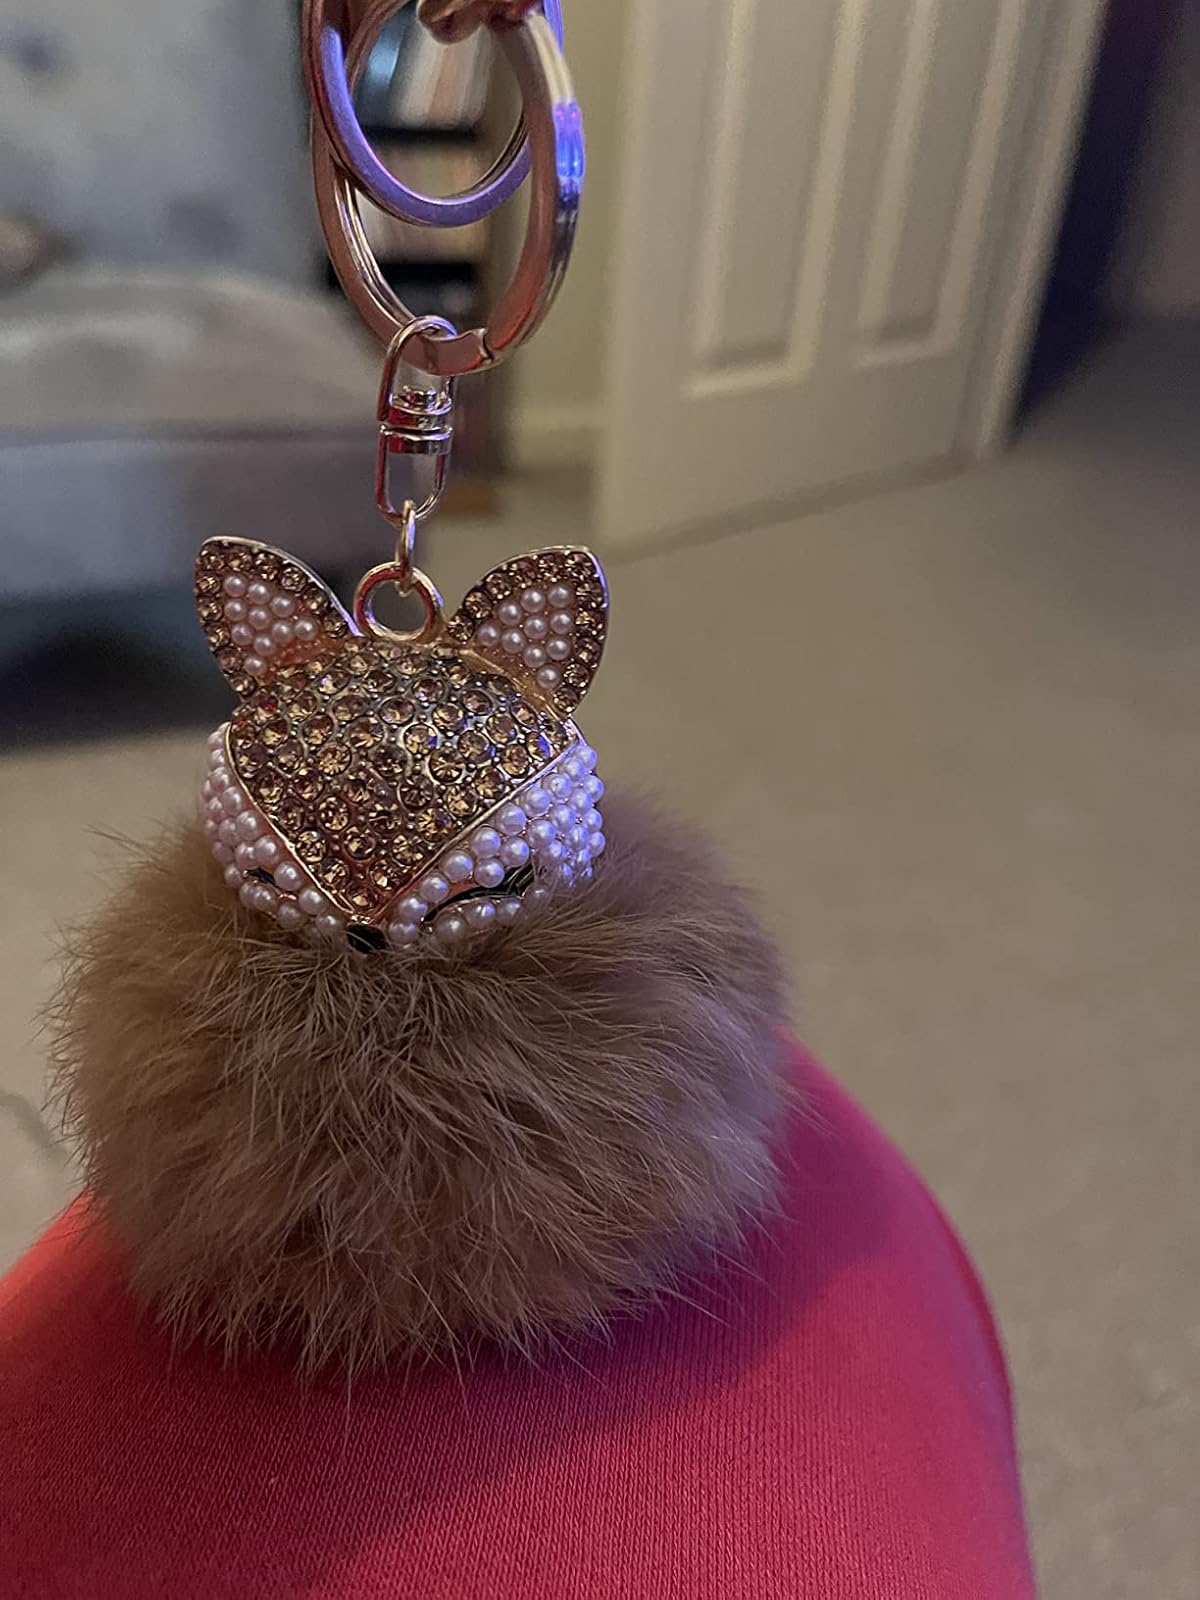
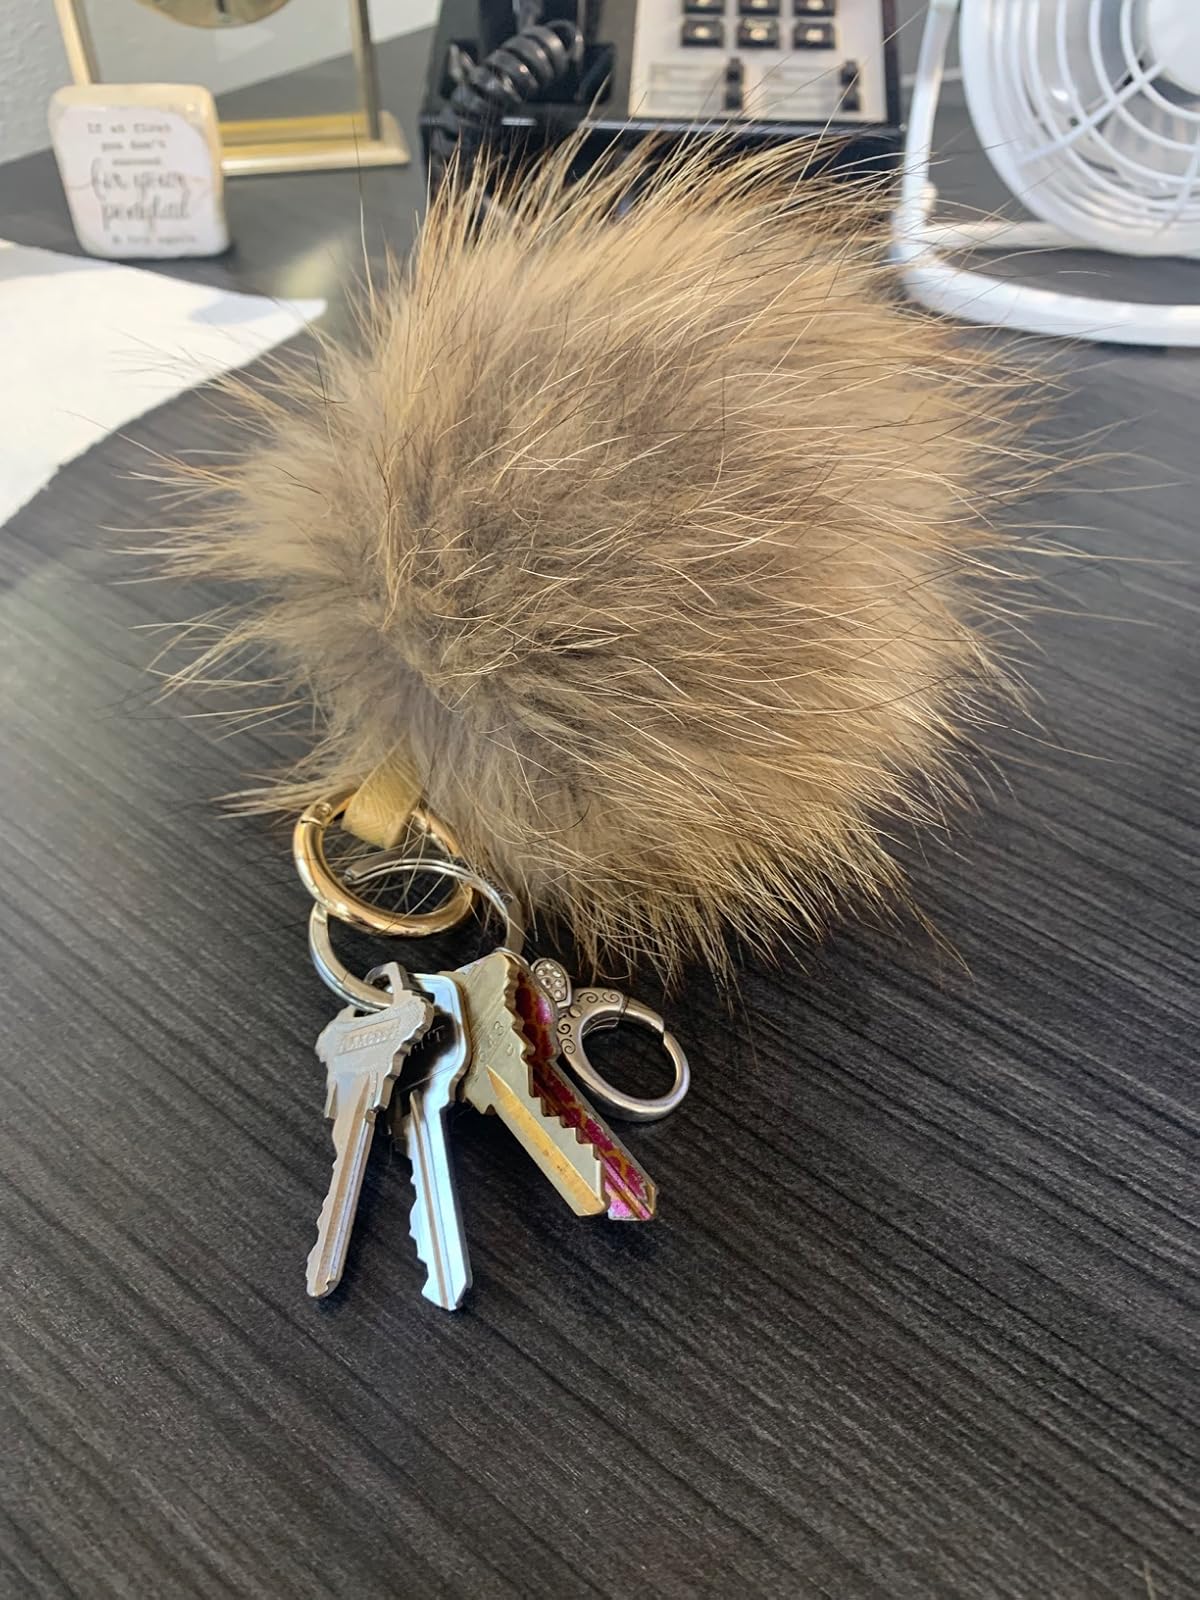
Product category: accessories_keychain
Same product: no